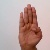
The image shows a hand gesture representing the letter 'B' in Indian Sign Language.